Sean Totsch

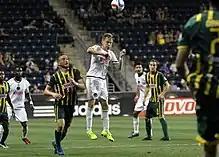
Totsch playing for Rochester Rhinos as Jimmy McLaughlin of Philadelphia Union makes a header in the 2015 U.S. Open Cup

Totsch signed with United Soccer League club Rochester Rhinos on March 13, 2015. He would appear in 22 of Rochester's 28 regular season matches as well as one match in the U.S. Open Cup. He first professional goal on September 19 in a 3–2 win against the New York Red Bulls II; his only goal of the season. He would also play in two of Rochester's three USL Cup matches helping Rochester to both the USL Regular Season and USL Cup championships.